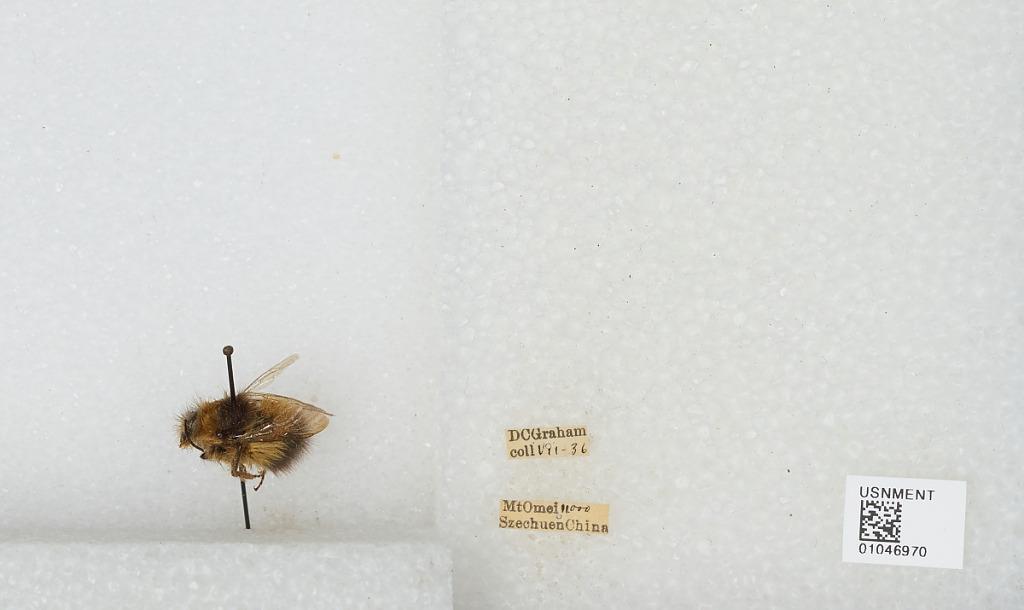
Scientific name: Bombus sp.
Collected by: D. Graham
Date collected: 1936-7-
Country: China
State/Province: Sichuan
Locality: Mount Emei